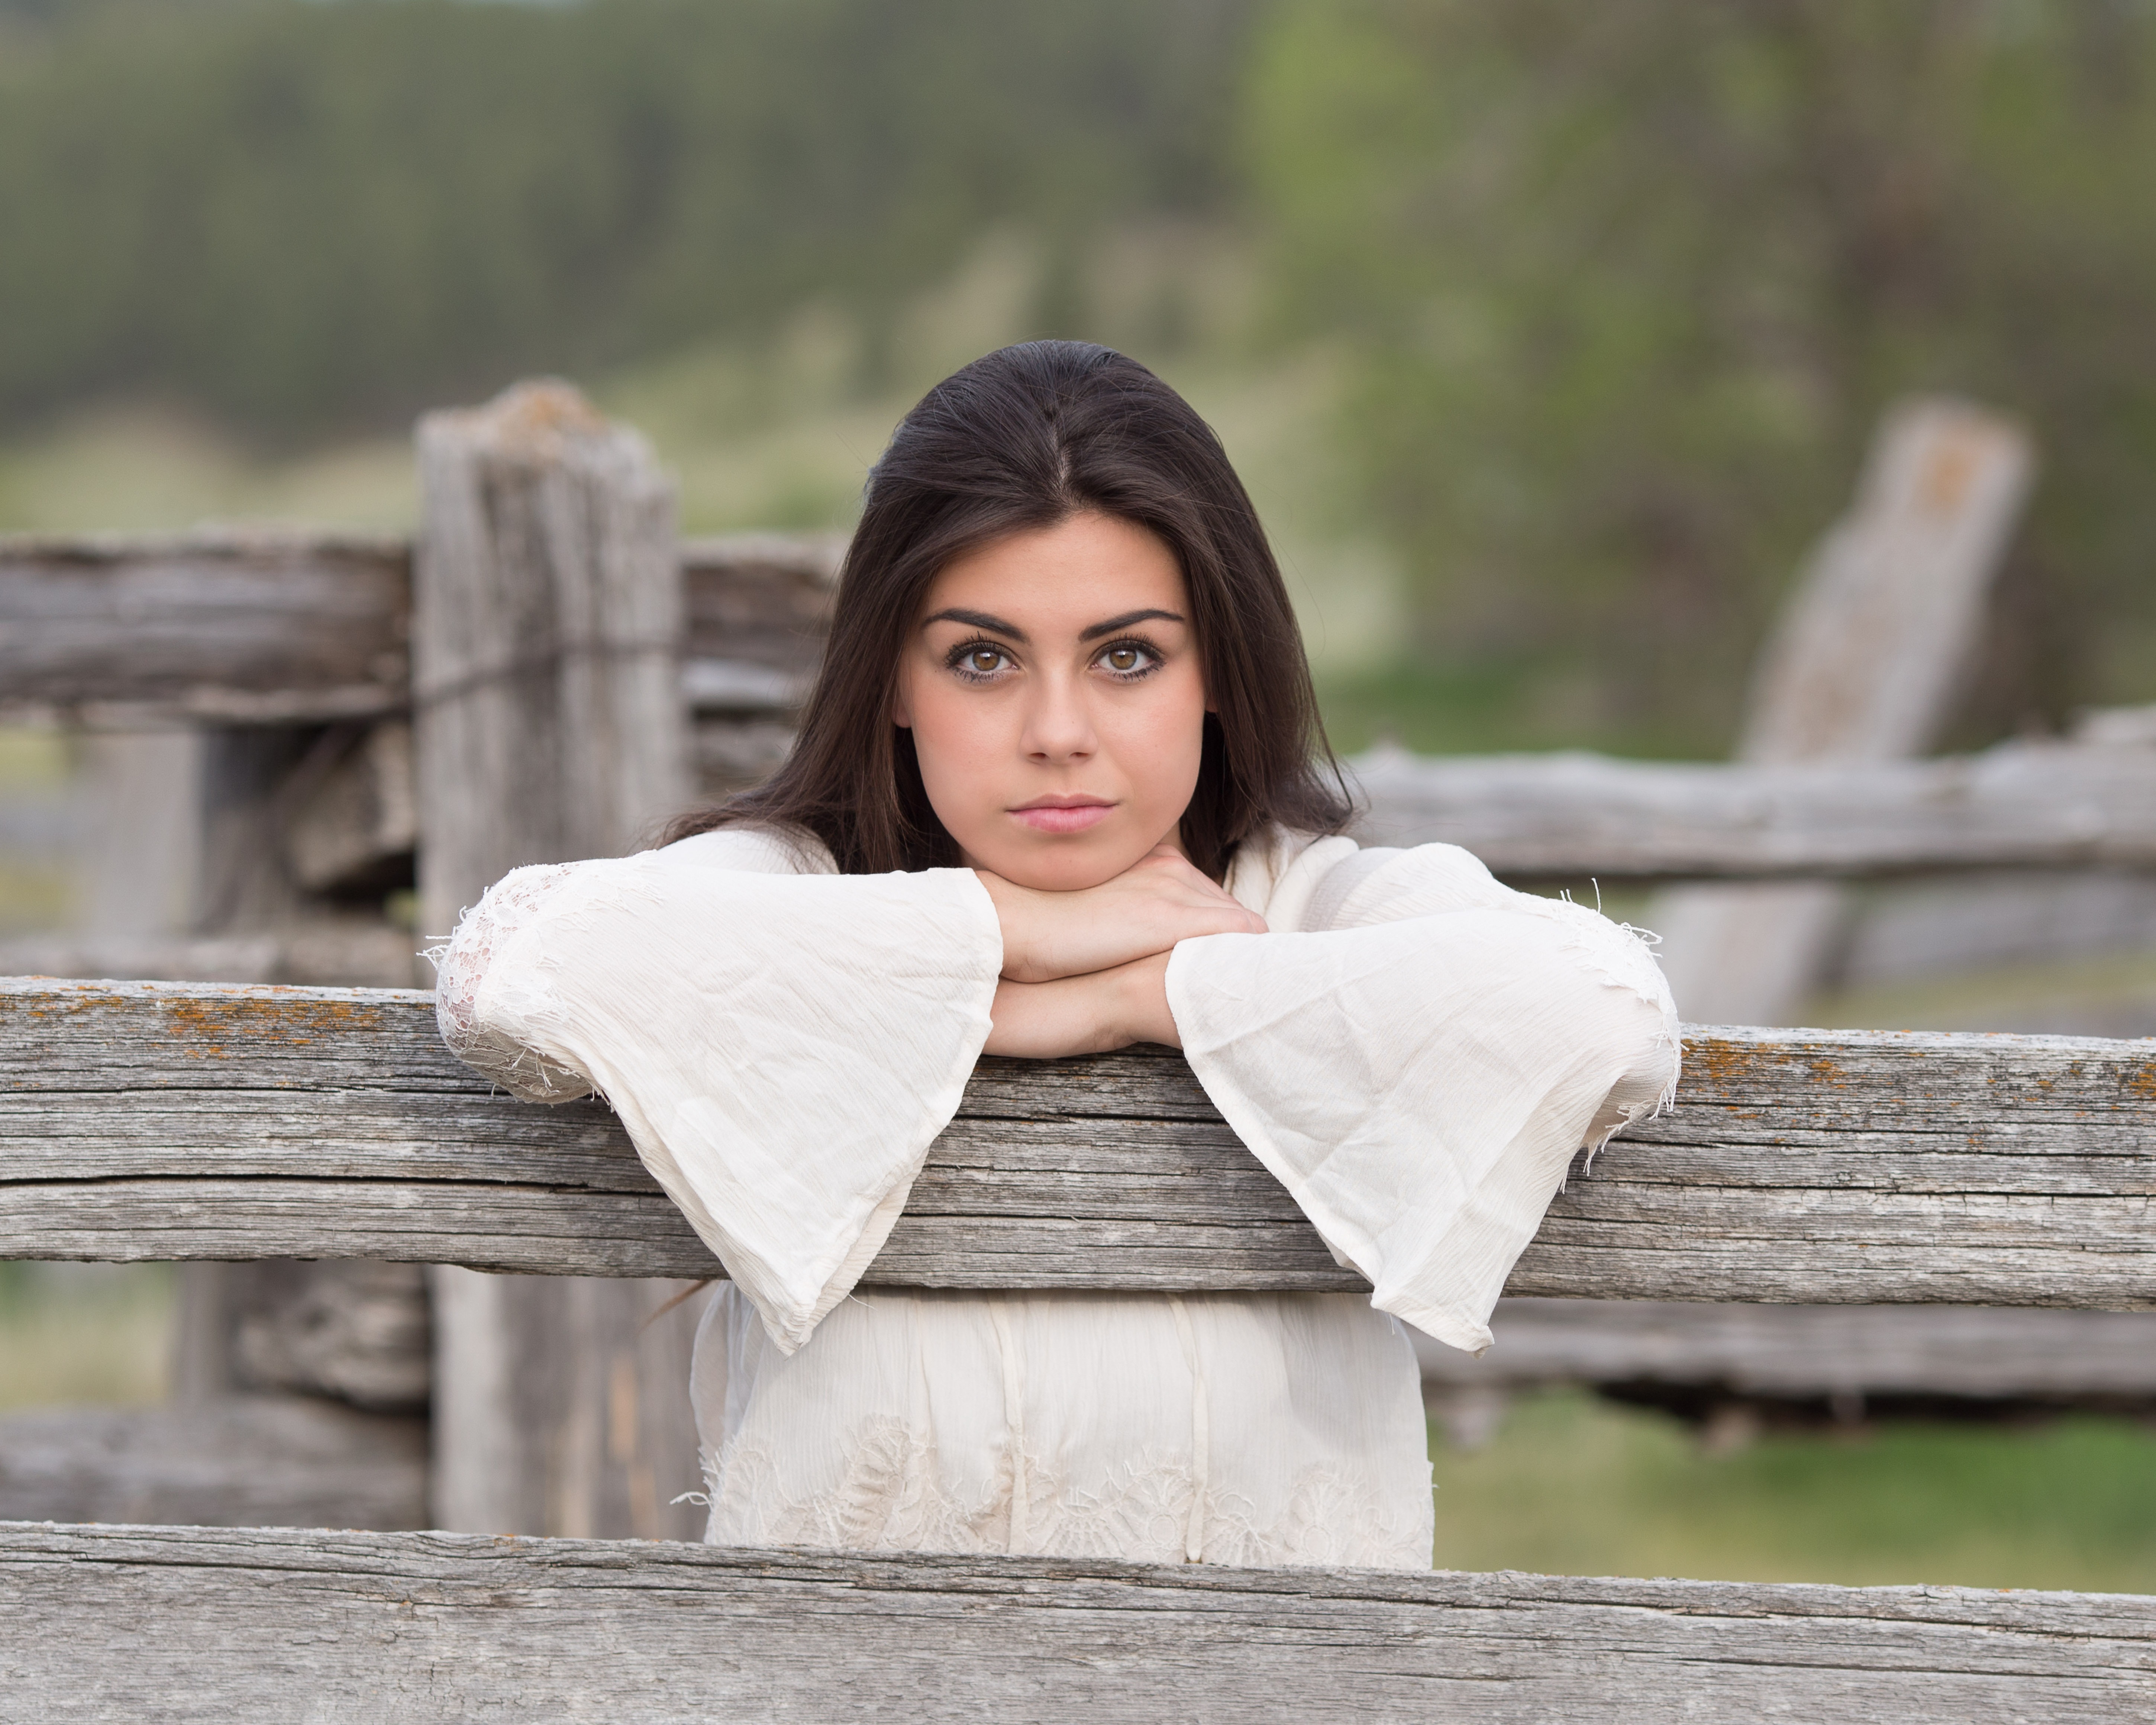
outdoor, girl, woman, photography, summer, female, fur, portrait, model, young, natural, lady, outerwear, long hair, black hair, face, head, photograph, beauty, beautiful, attractive, photo shoot, beautiful woman face, brown hair, portrait photography